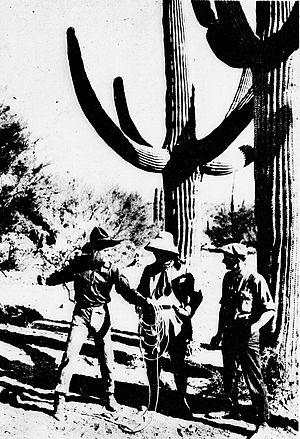
Headin' South est un film muet américain réalisé par Allan Dwan et Arthur Rosson, sorti en 1918.